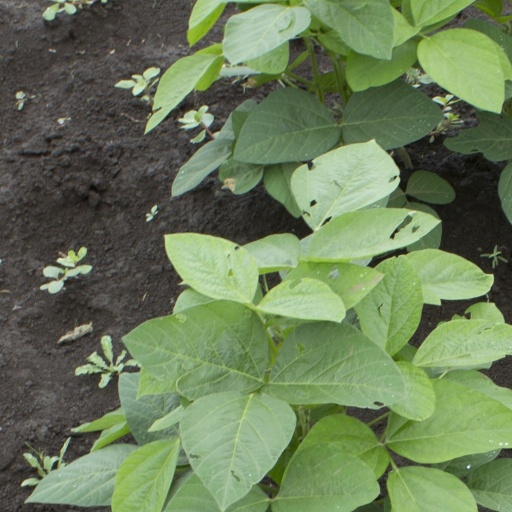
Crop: soybean